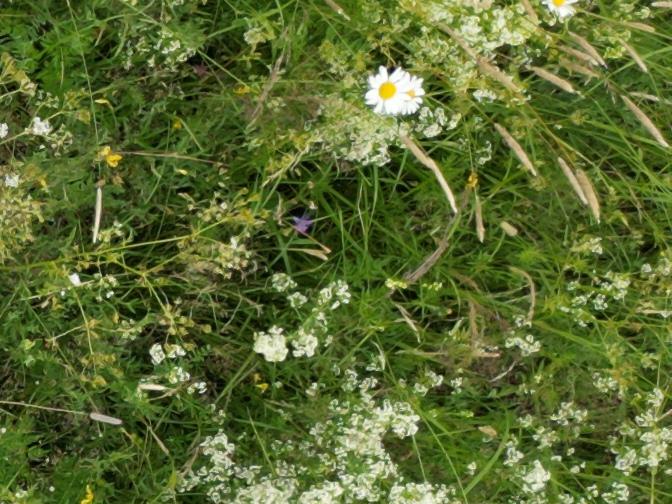
Flowers visible: yarrow flowers,  daisy flowers, yarrow flowers,  daisy flowers